Swing music

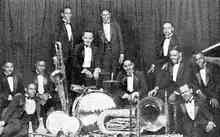
Fletcher Henderson (middle) with his orchestra in 1925. Coleman Hawkins is sitting on the floor to the extreme left with Louis Armstrong above him to the right.

Developments in dance orchestra and jazz music during the 1920s both contributed to the development of the 1930s swing style. Starting in 1923, the Fletcher Henderson Orchestra featured innovative arrangements by Don Redman that featured call-response interplay between brass and reed sections, and interludes arranged to back up soloists. The arrangements also had a smoother rhythmic sense than the ragtime-influenced arrangements that were the more typical "hot" dance music of the day. In 1924 Louis Armstrong joined the Henderson band, lending impetus to an even greater emphasis on soloists. The Henderson band also featured Coleman Hawkins, Benny Carter, and Buster Bailey as soloists, who all were influential in the development of swing era instrumental styles. During the Henderson band's extended residency at the Roseland Ballroom in New York, it became influential on other big bands. Duke Ellington credited the Henderson band with being an early influence when he was developing the sound for his own band. In 1925 Armstrong left the Henderson band and would add his innovations to New Orleans style jazz to develop Chicago style jazz, another step towards swing.